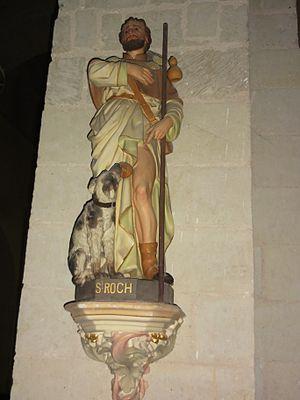
Ingrandes-sur-Vienne (Vienne) église, statue Saint Roch
L'église Saint-Pierre-et-Saint-Paul est une église catholique située à Ingrandes-sur-Vienne, en France.